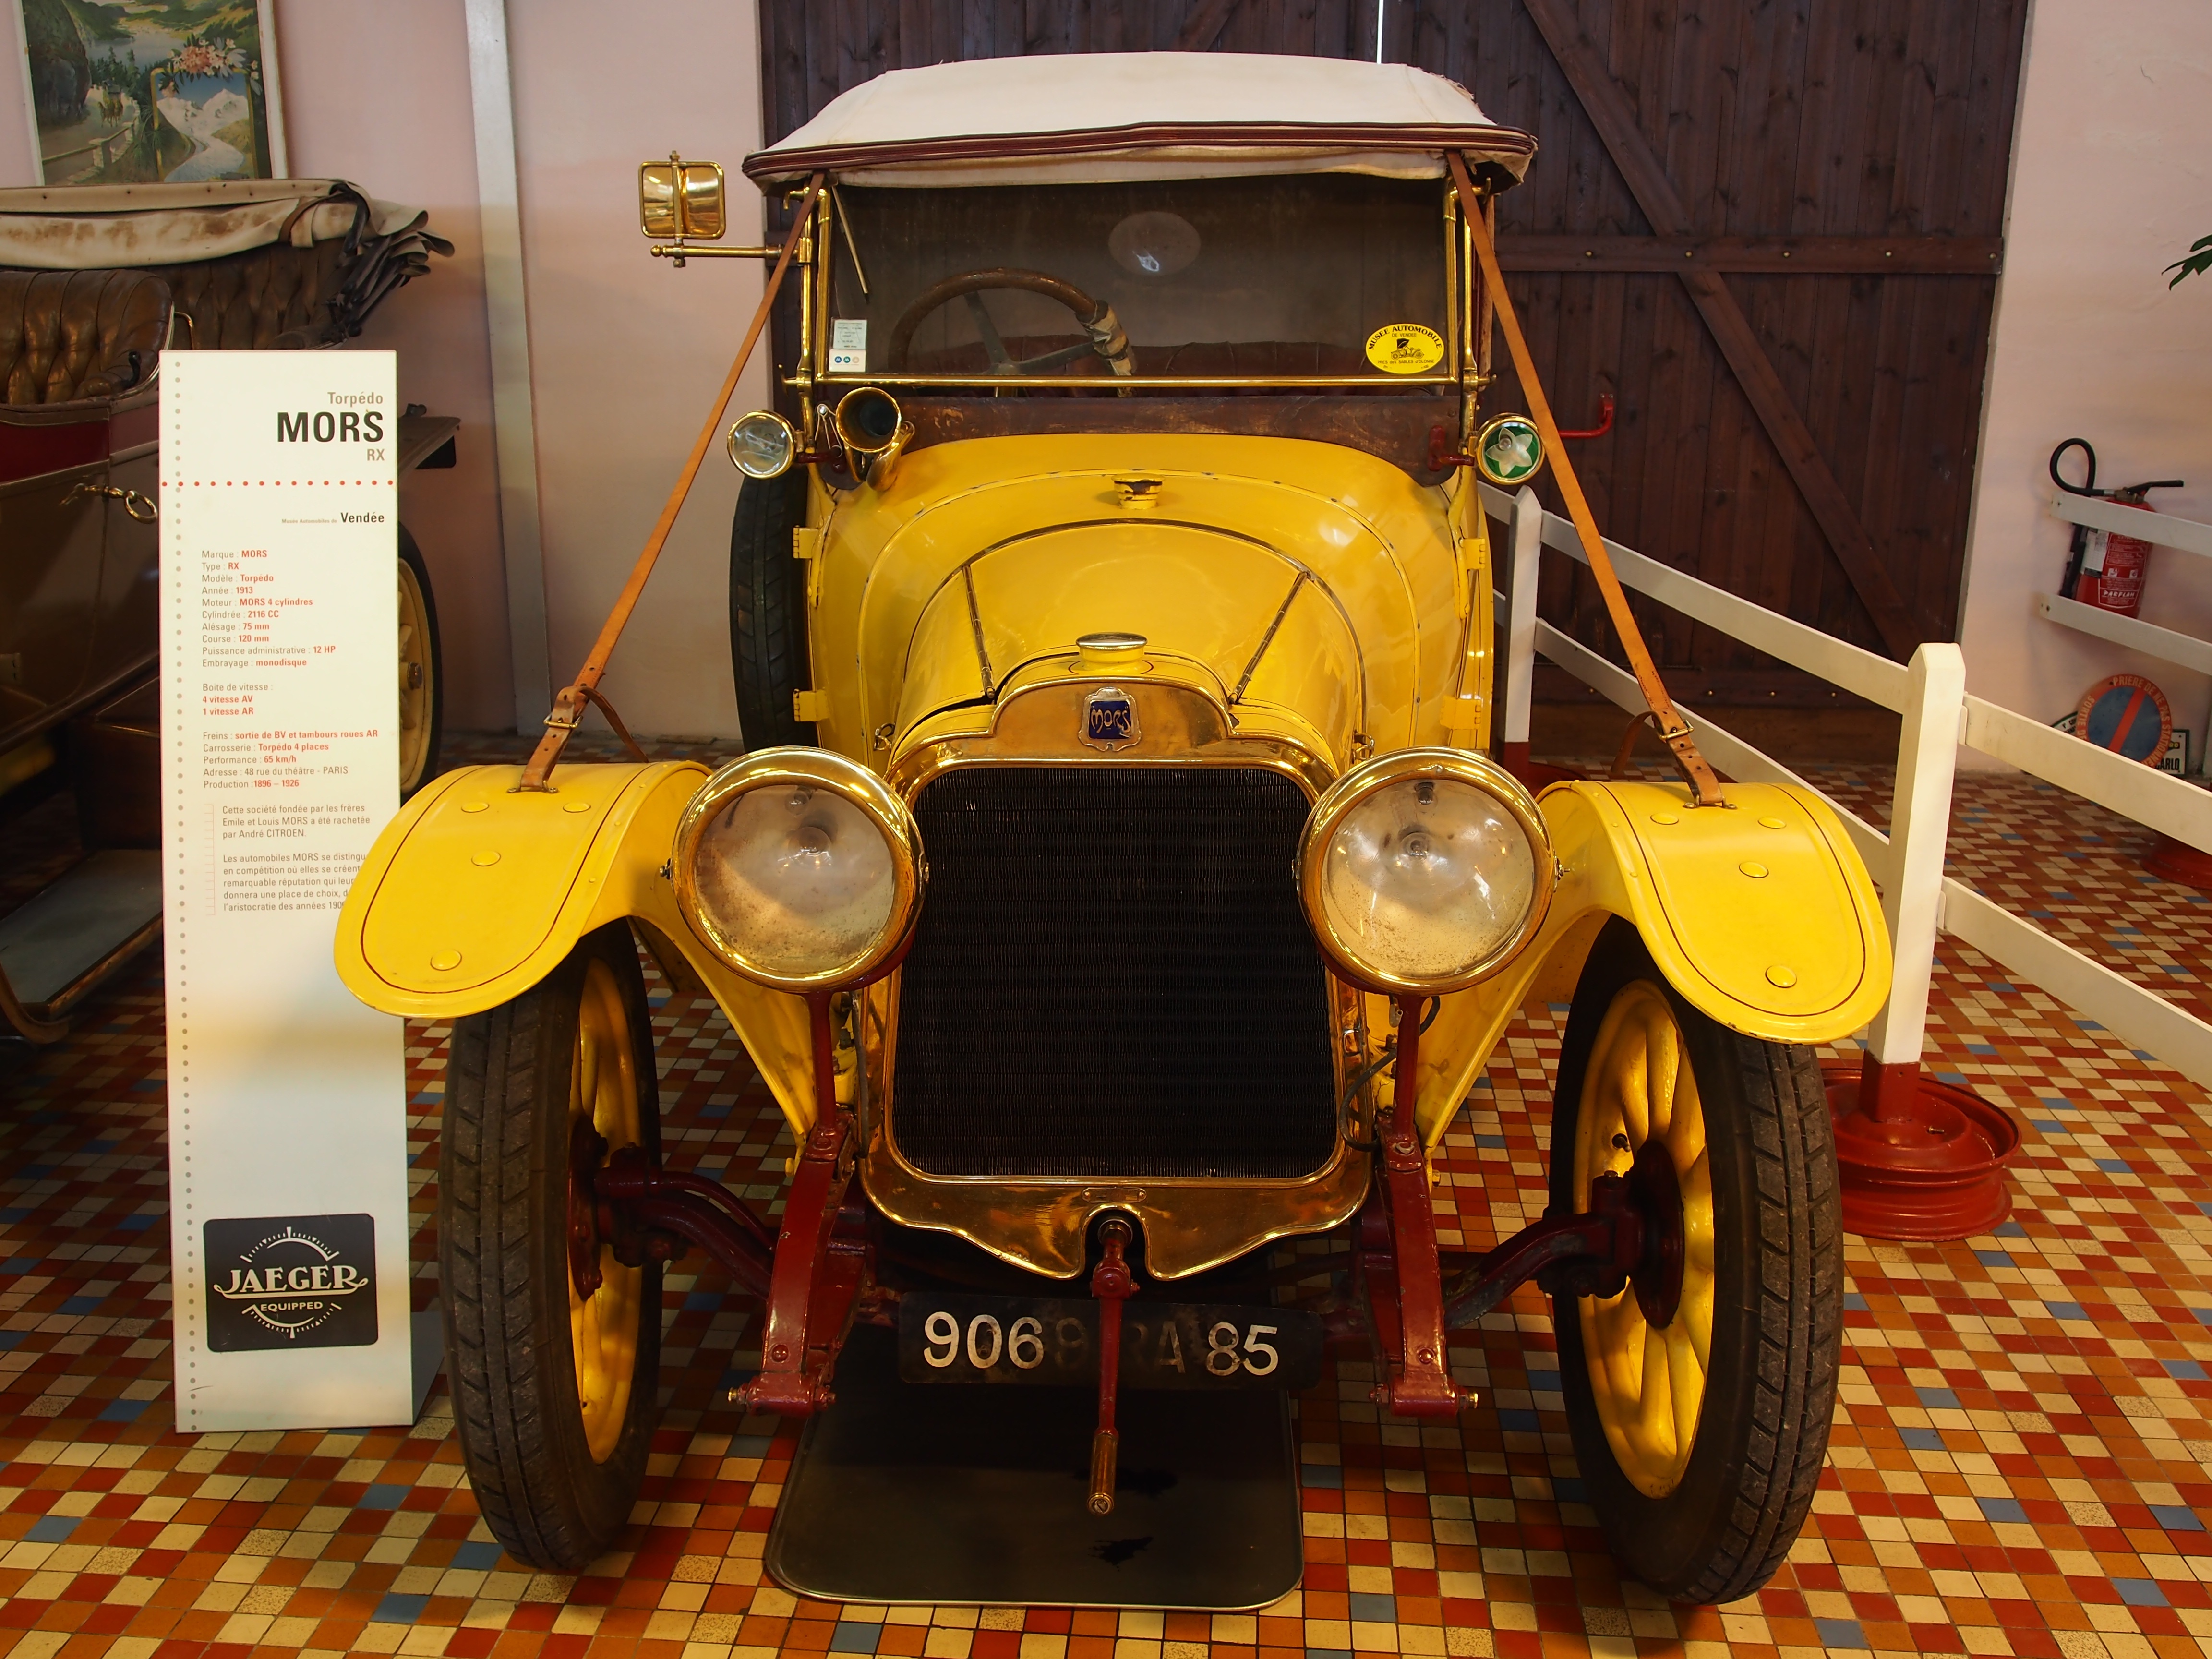
technology, car, automobile, old, transportation, vehicle, museum, historic, yellow, automotive, sports car, motor vehicle, vintage car, oldtimer, classic, antique car, land vehicle, touring car, mors, automobile make